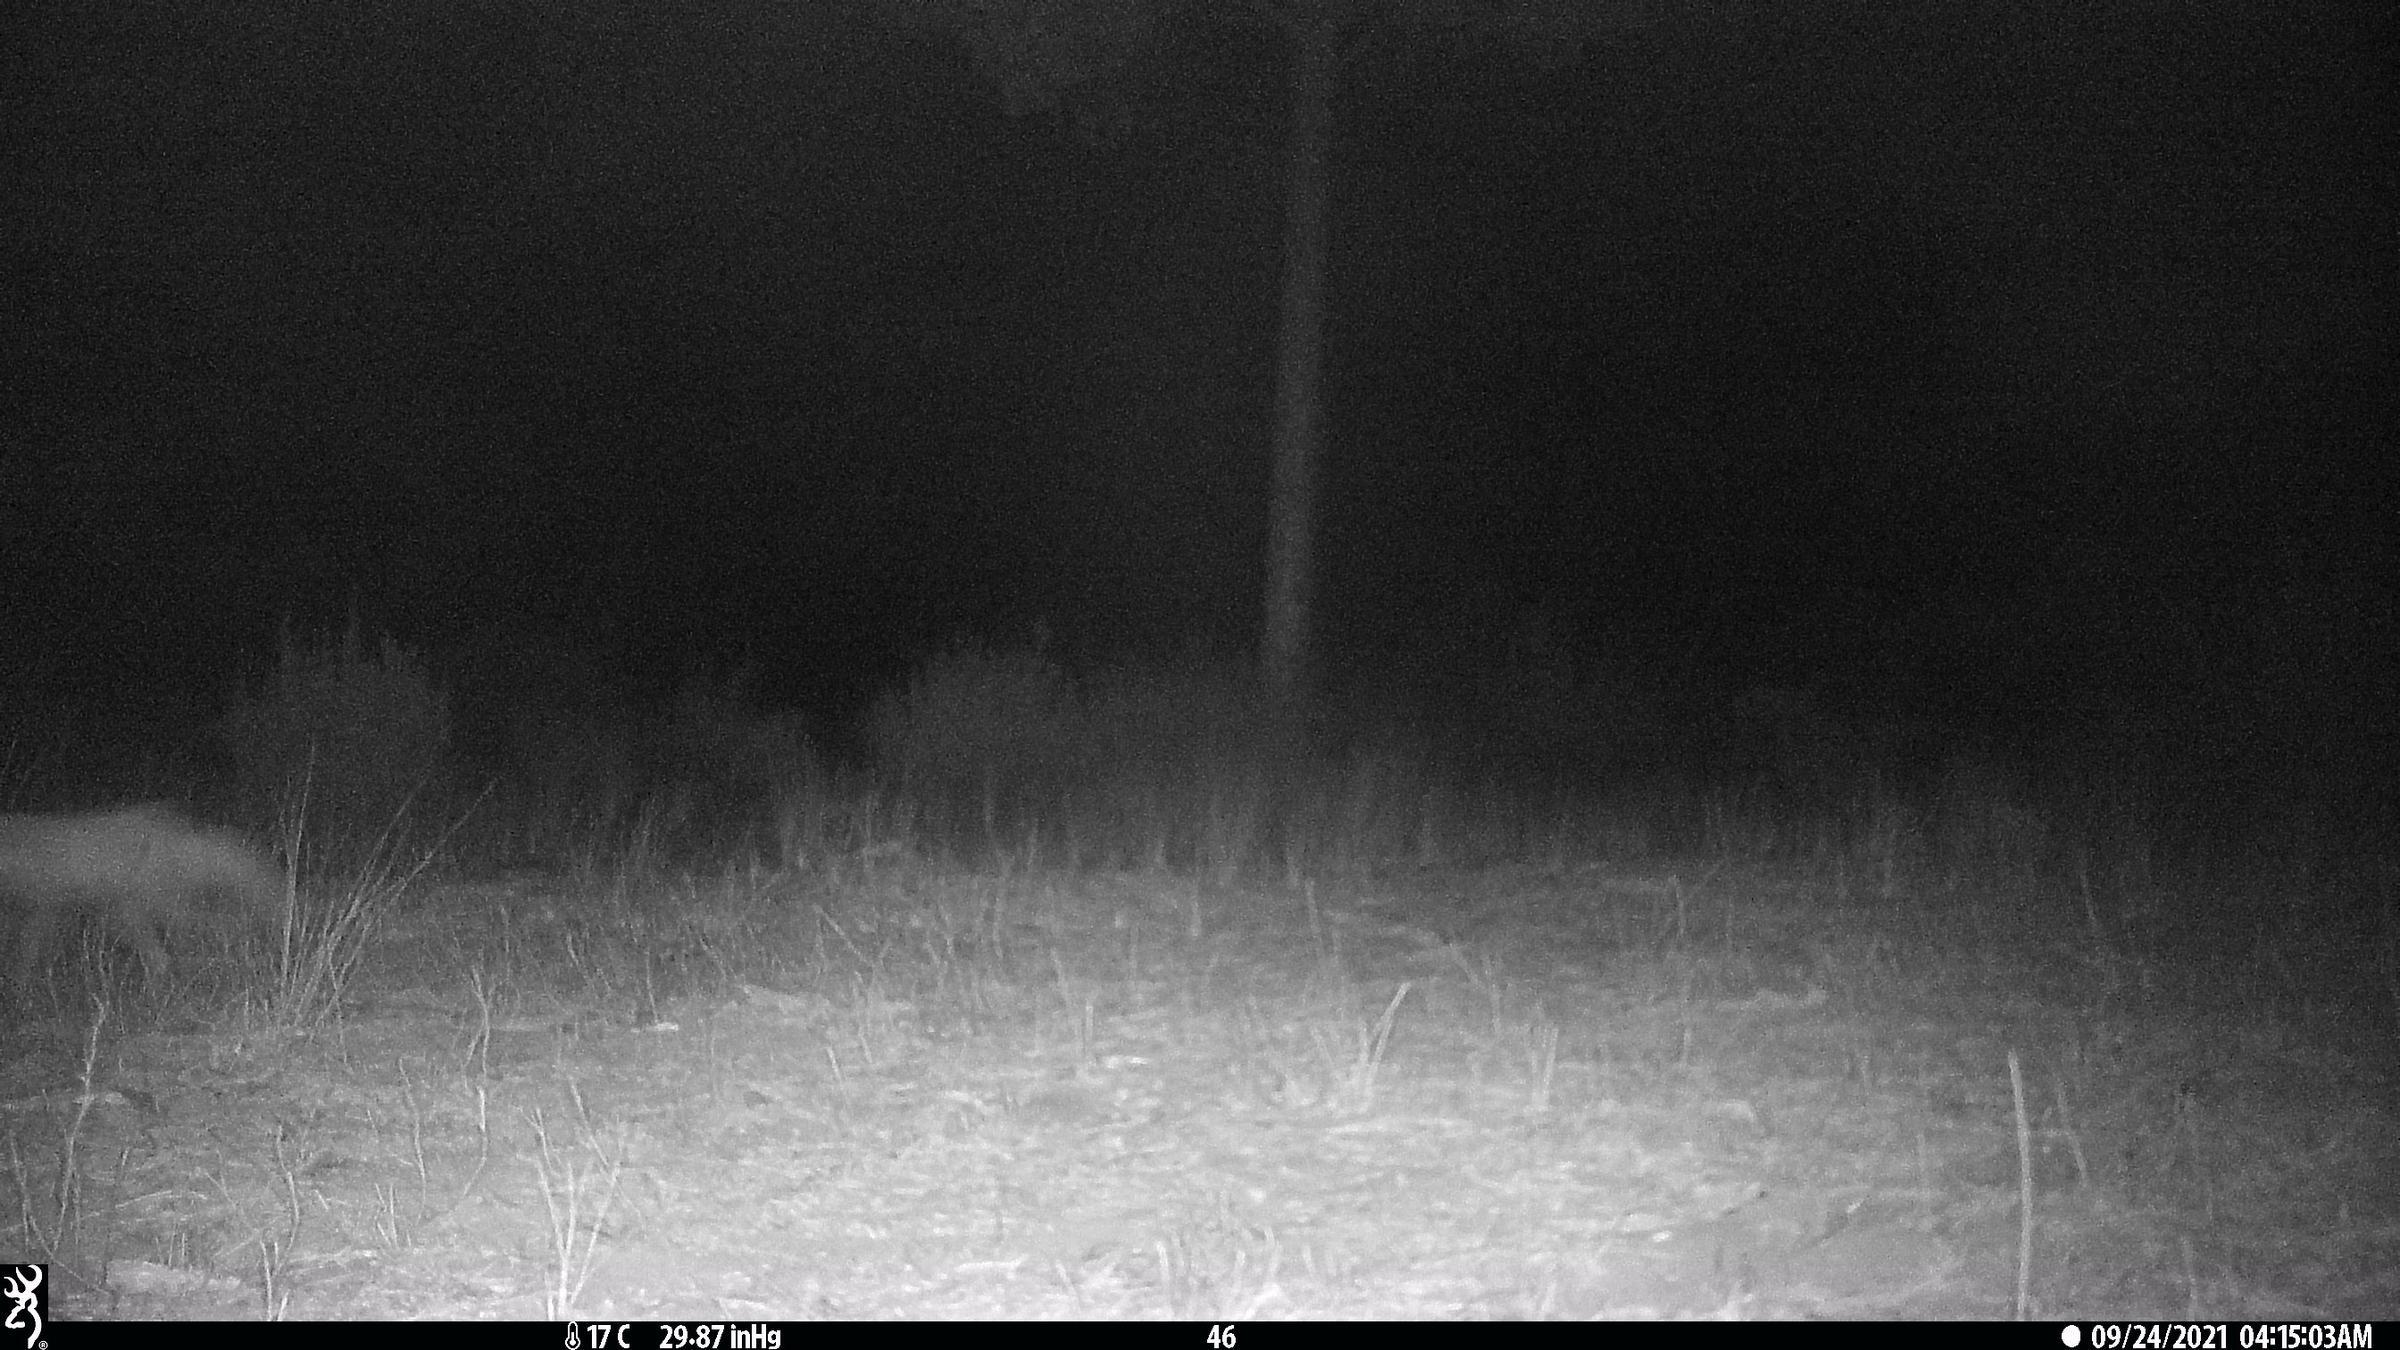
Species: Vulpes vulpes